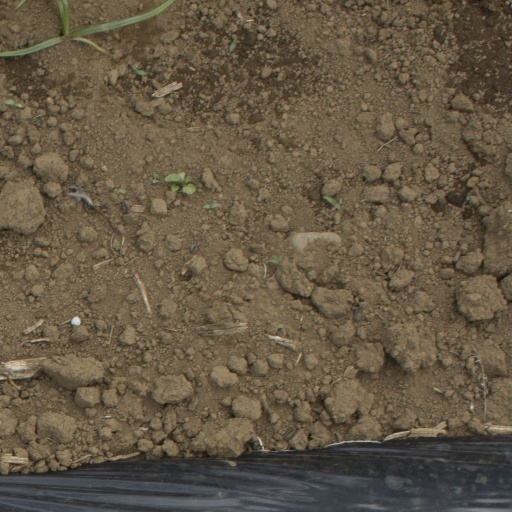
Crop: Jerusalem artichoke